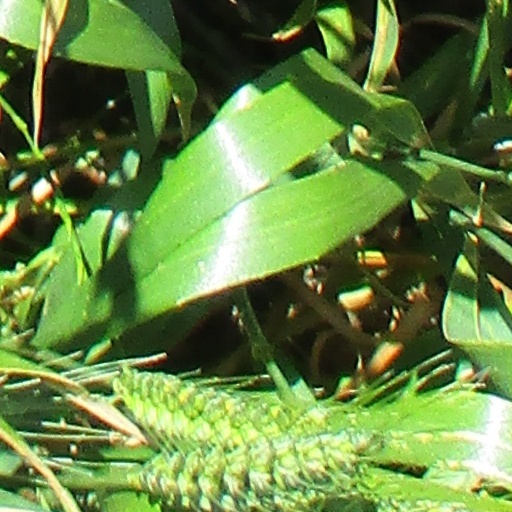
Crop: wheat